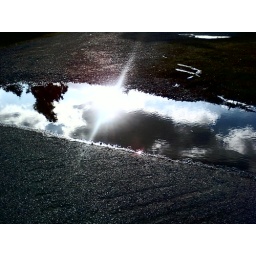
Some water Isaw on the side of the road in Boute